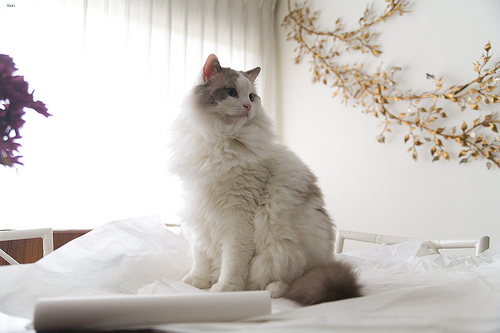
Breed: ragdoll